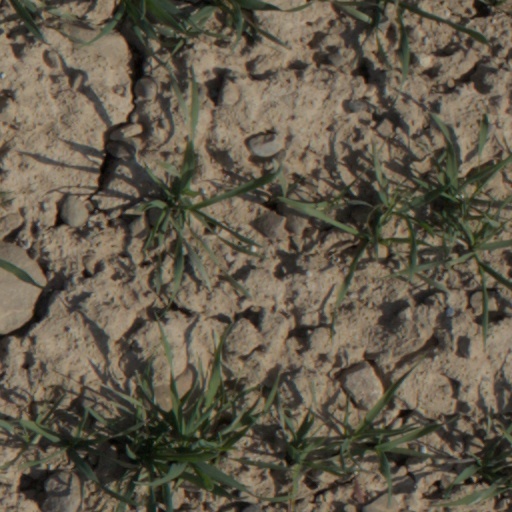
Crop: wheat